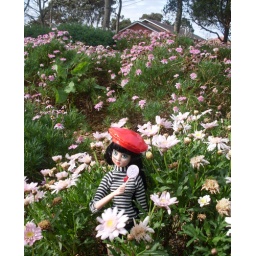
Pipi in a field of flowers